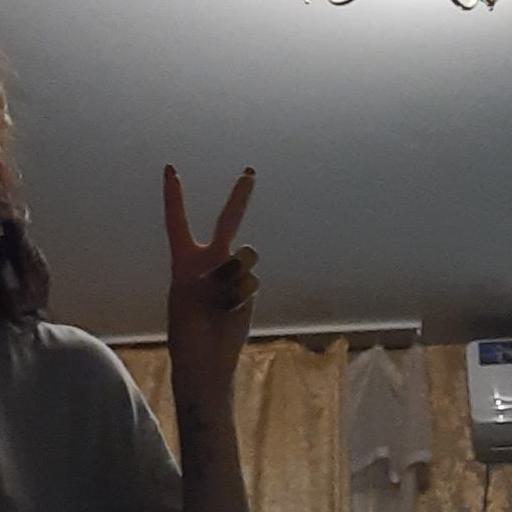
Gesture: peace